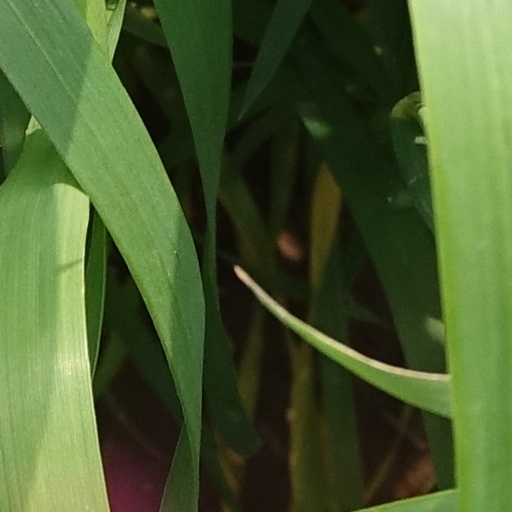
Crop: wheat